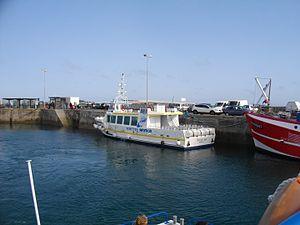
La vette Fleur de Batz au port de Roscoff
Les Vedettes de l'île de Batz sont un groupement privé de trois compagnies maritimes assurant la desserte de l'Île de Batz dans le Finistère au départ de Roscoff et de nombreux ports du département.